Anta Mbow

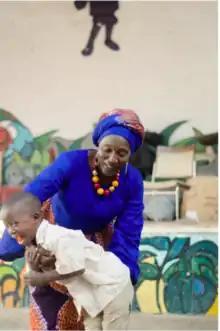

Anta Mbow (born August 5, 1951) is a Senegalese woman who founded "Empire des enfants" to help exploited "street children" in Dakar known as Talibé. She objects to the term "street children," arguing that streets do not have children.